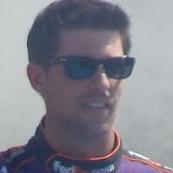
Age: 34